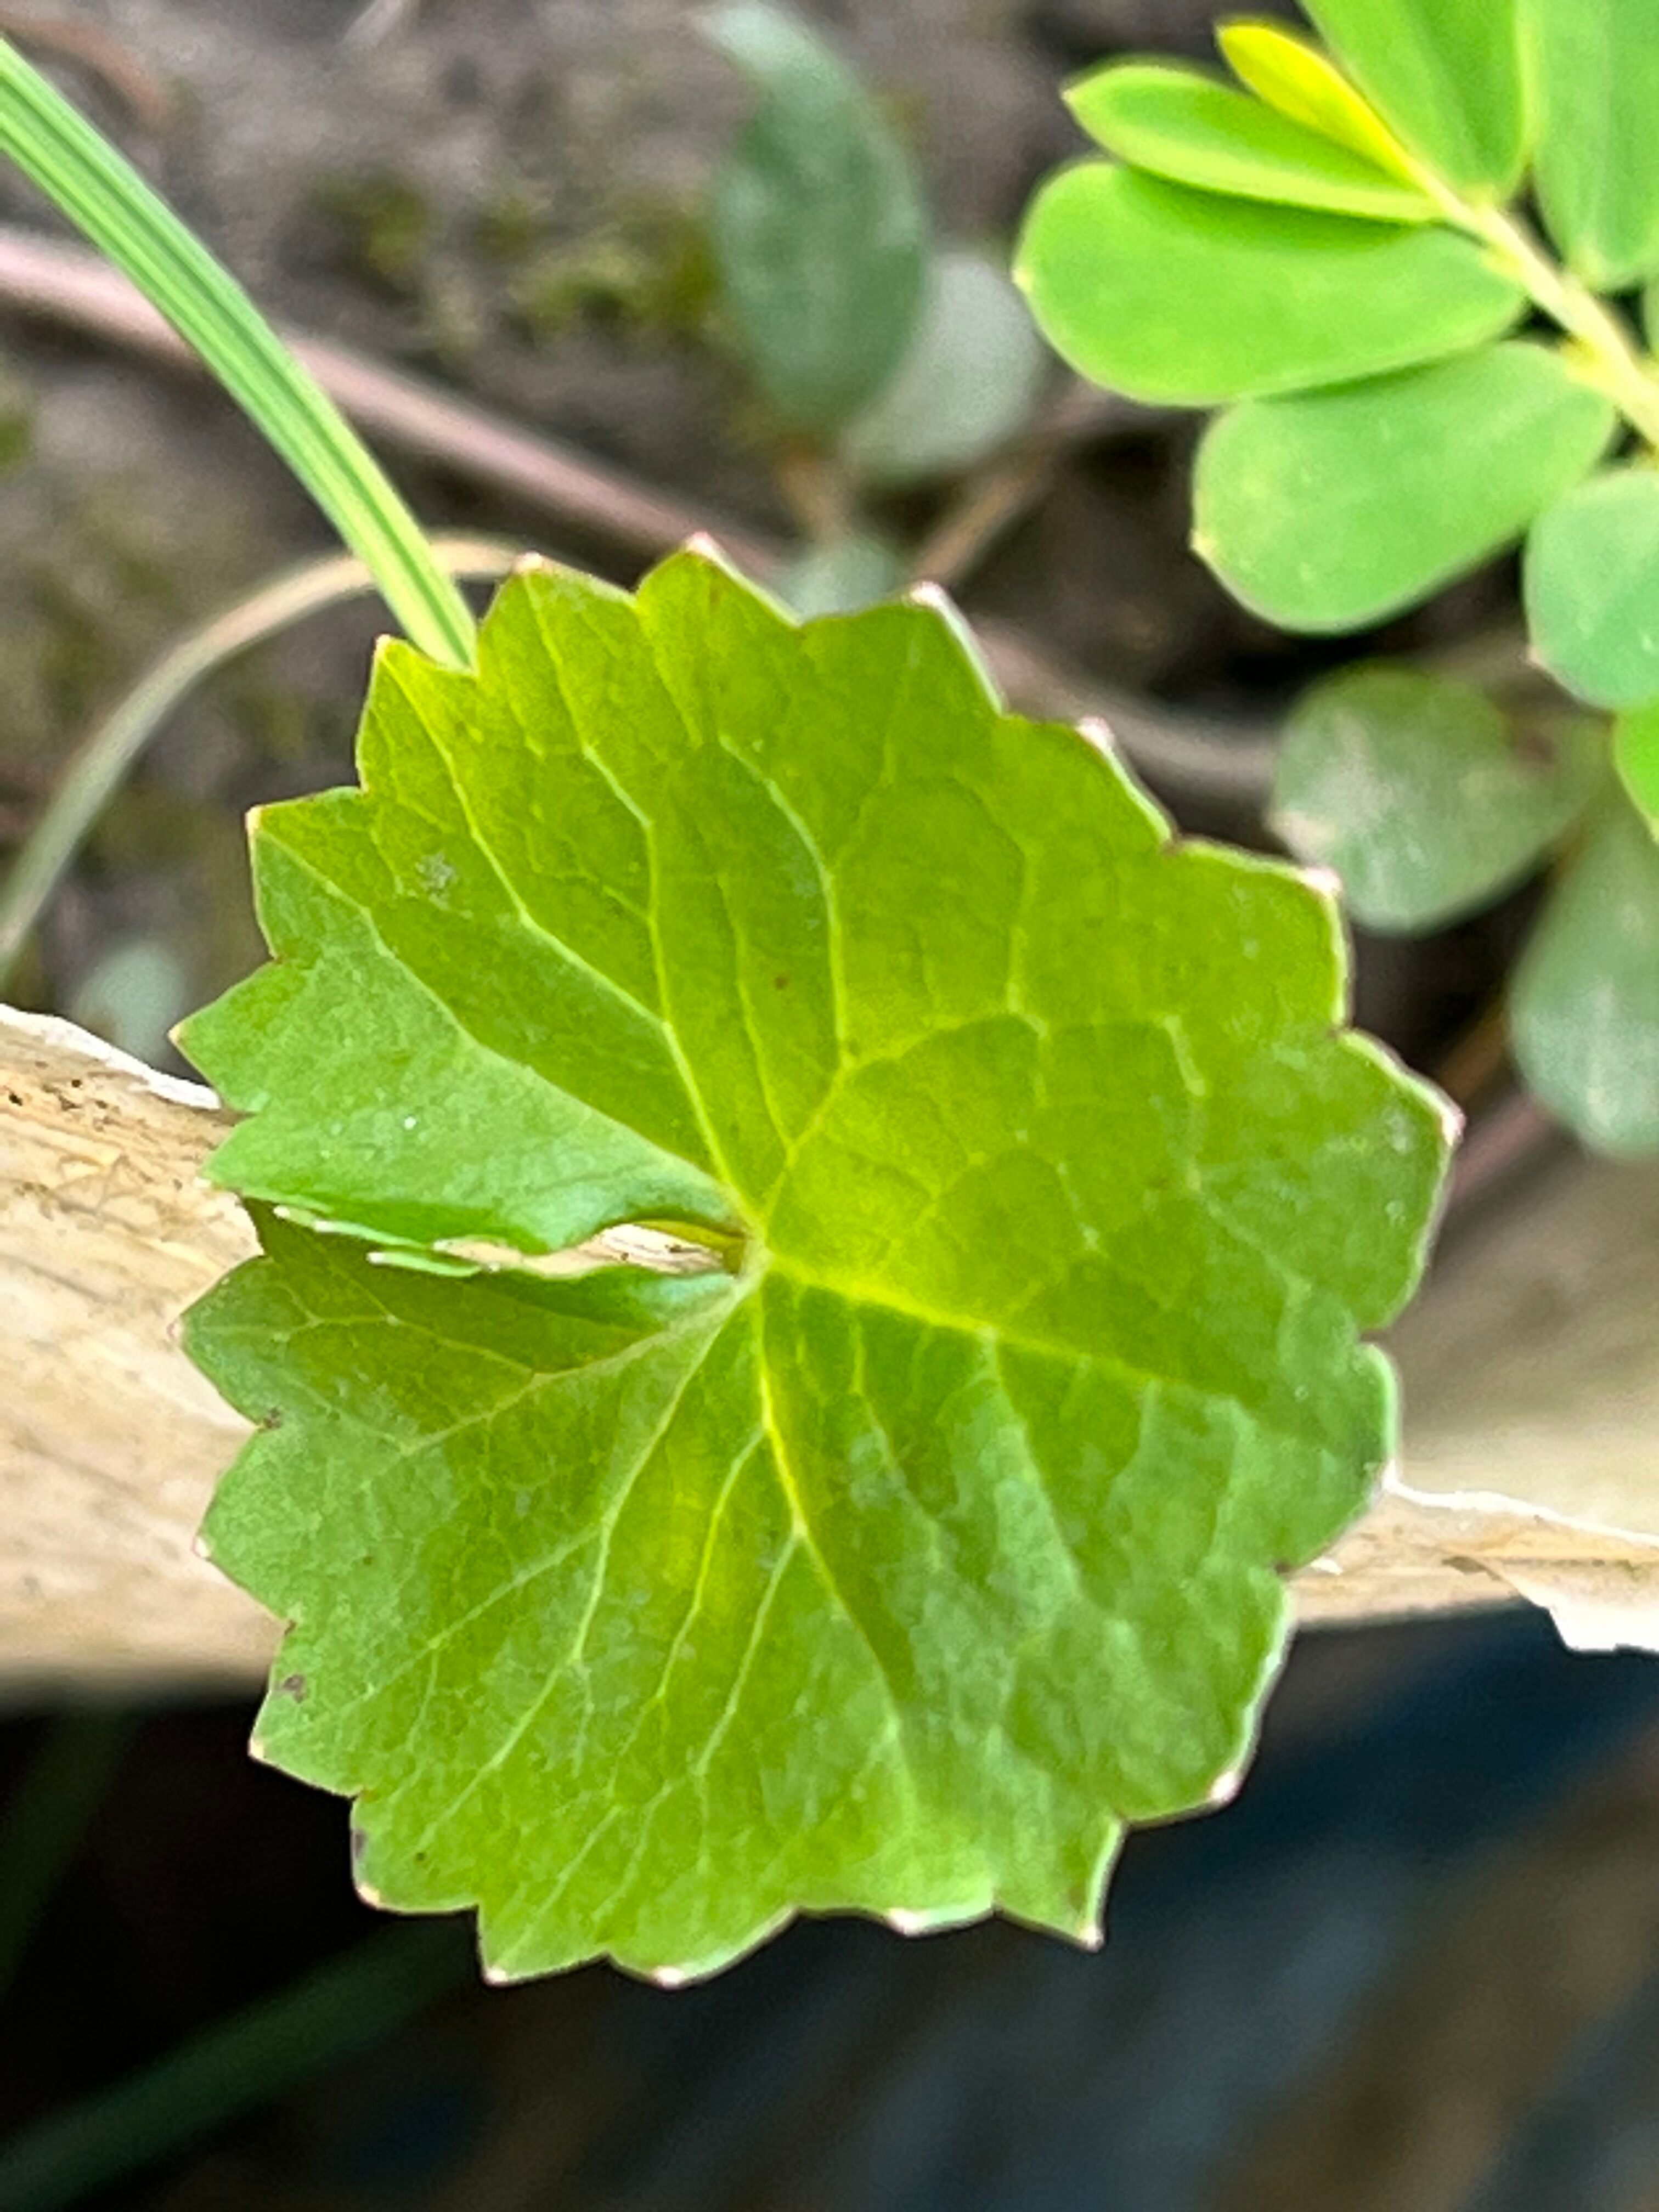
Plant species: centella-asiatica